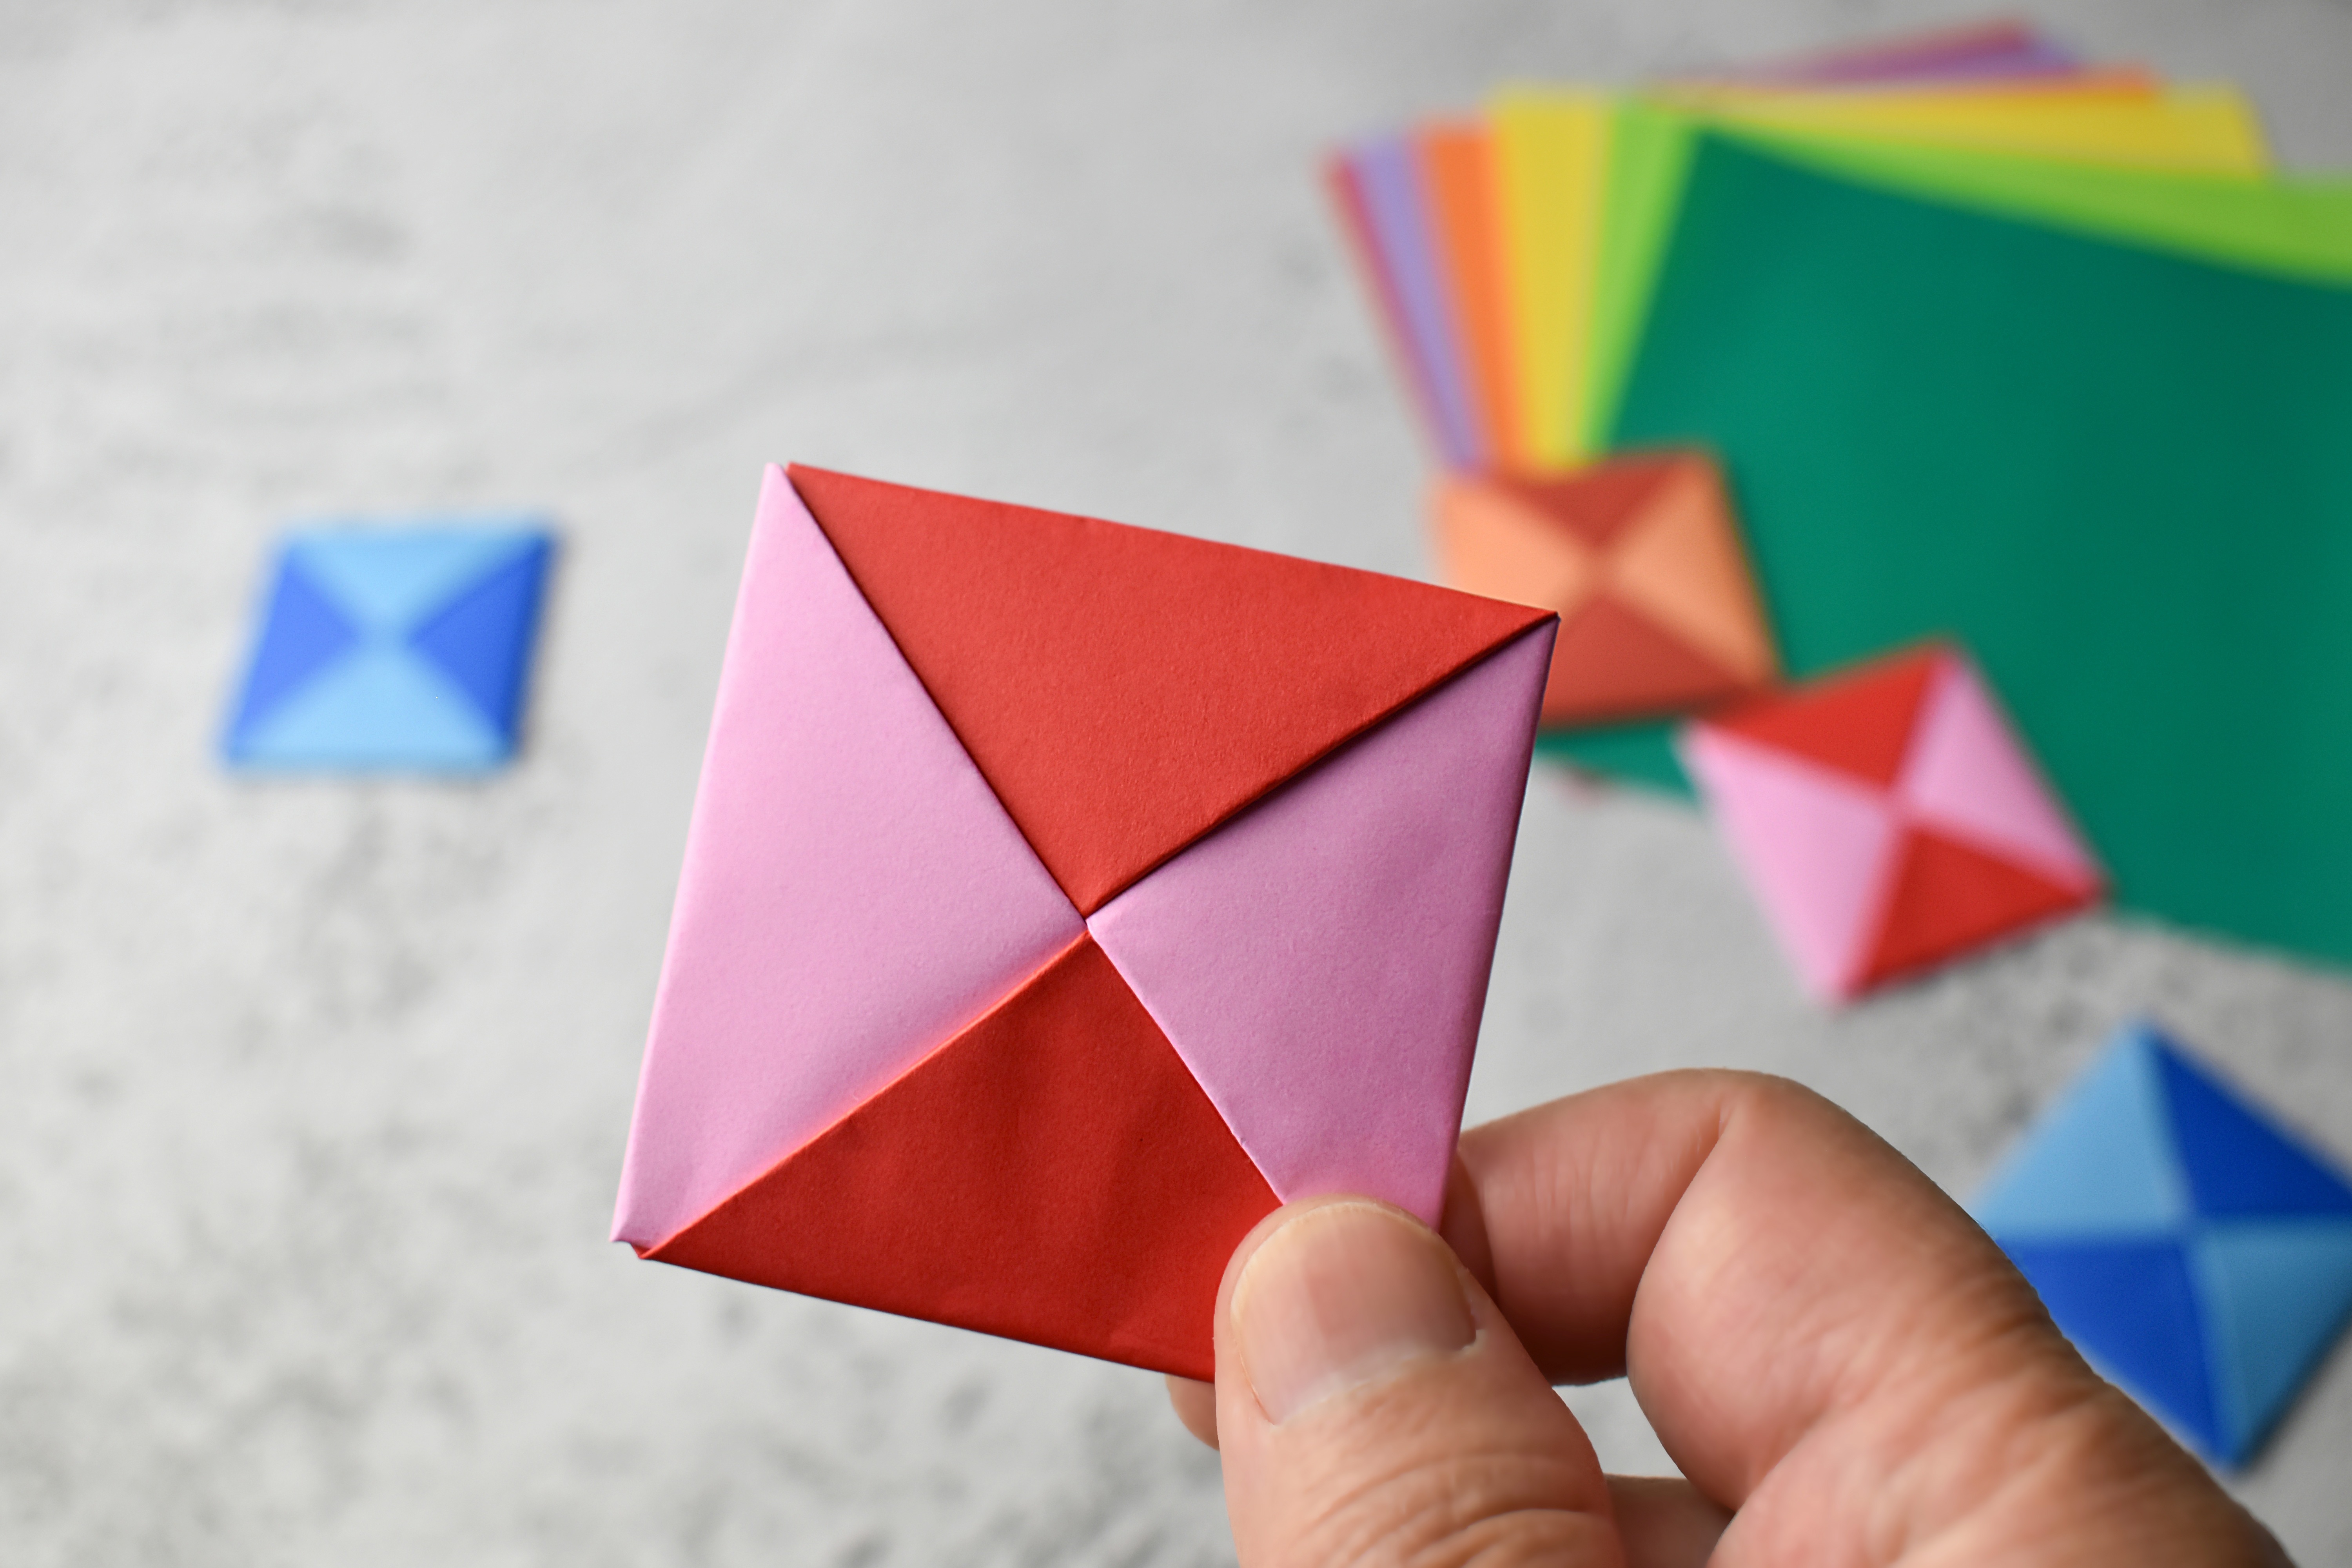
art, creative arts, triangle, Material property, symmetry, origami paper, magenta, pattern, automotive wheel system, craft, construction paper, paper product, art paper, paper, origami, electric blue, Tints and shades, event, petal, carmine, visual arts